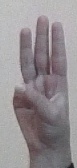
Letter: thaa